Leipzig-Völkerschlachtdenkmal station

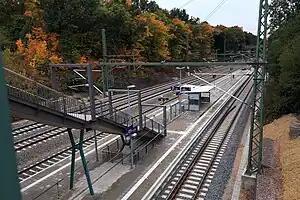
Leipzig-Völkerschlachtdenkmal station, which opened in December 2013 with access from "Prager Straße", view towards southeast.

Leipzig-Völkerschlachtdenkmal is a railway station in the city of Leipzig, Germany. The station was opened in 1968 and located on the Leipzig Hbf–Leipzig-Connewitz railway until its closure in November 2012. As part of City Tunnel network enhancements it was rebuilt thereafter a few meters northeast at the former Leipzig-Stötteritz–Leipzig-Engelsdorf section of the Leipzig Freight Ring and reopened along with Leipzig City Tunnel on 15 December 2013.